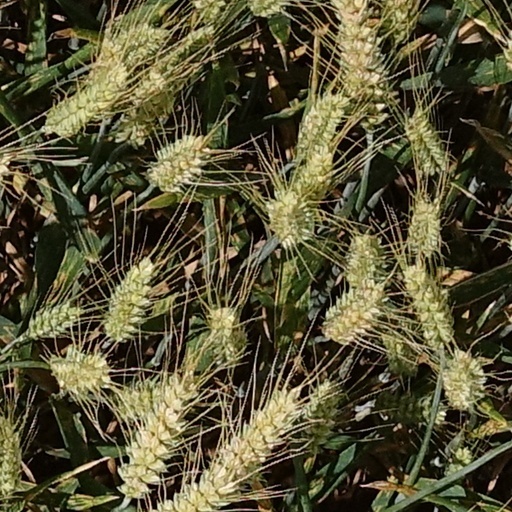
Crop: wheat